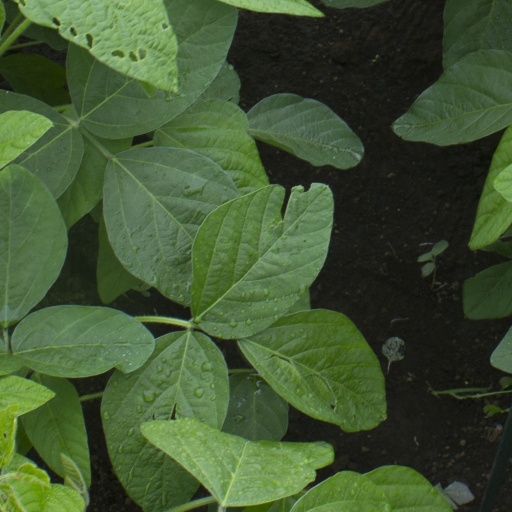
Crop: soybean